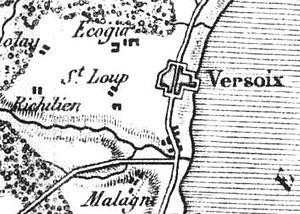
Extrait de la carte Duvotenay de 1837, Versoix et environs immédiats, dont Ecogia.
La baronne Émilie Girod de l'Ain, née Marie Pierrette Émilie Mégard le 17 décembre 1800 à Versoix, et morte le 26 octobre 1881 à Versoix, est une bienfaitrice de la commune de Versoix dans le canton de Genève. Elle est dite « très généreuse à l’égard du culte catholique ».
Écogia est un hameau de la commune de Versoix, dans le canton de Genève, en Suisse.